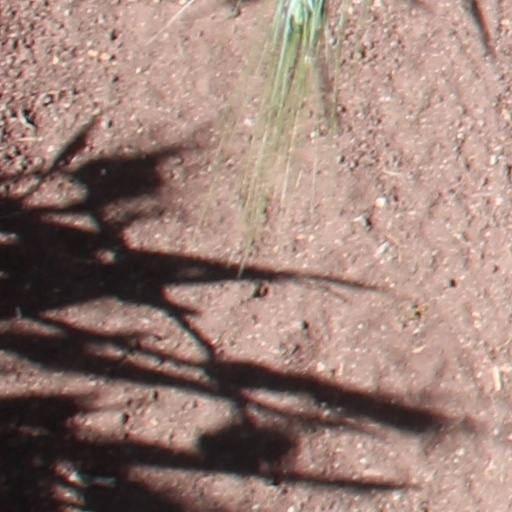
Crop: wheat